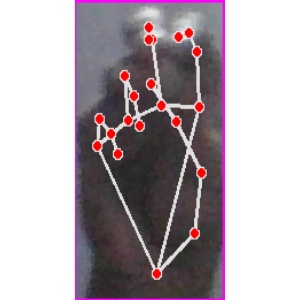
अक्षर: ङ